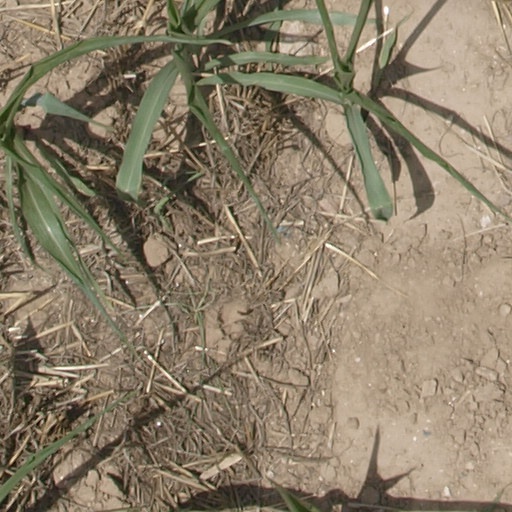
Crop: maize; corn